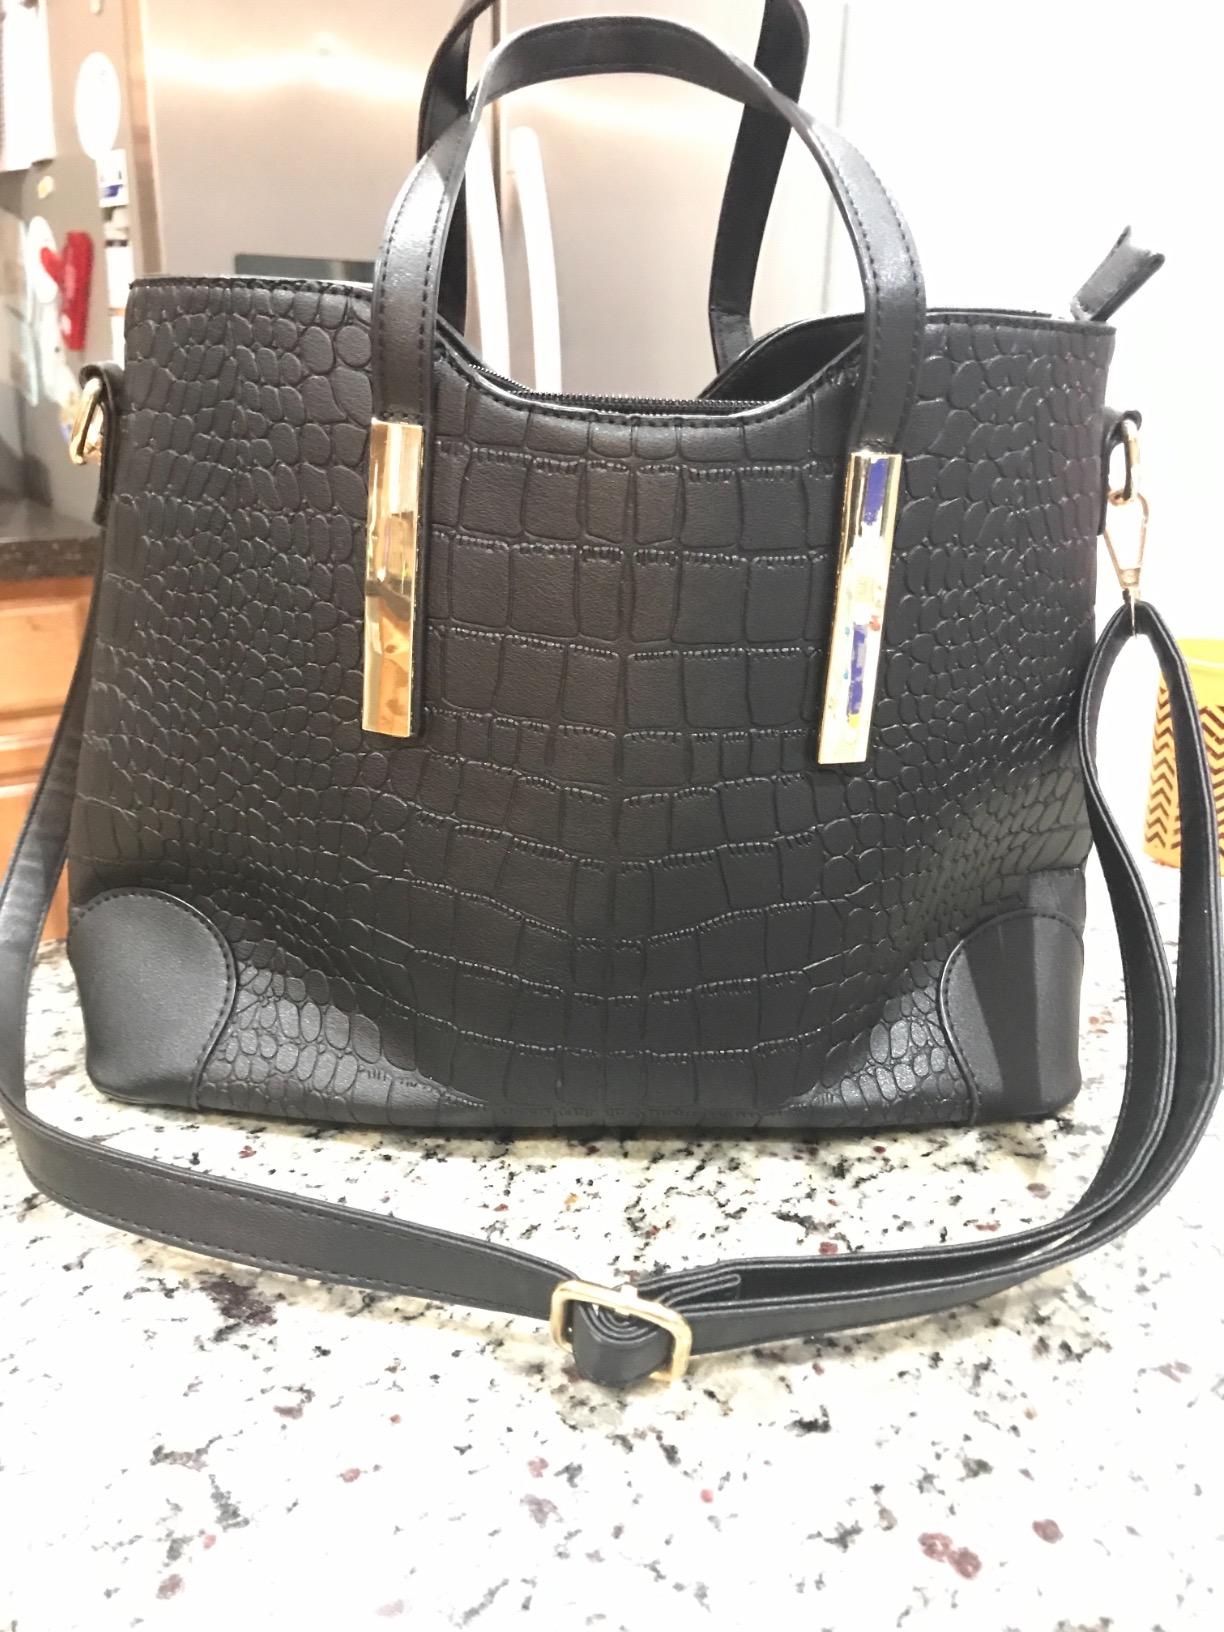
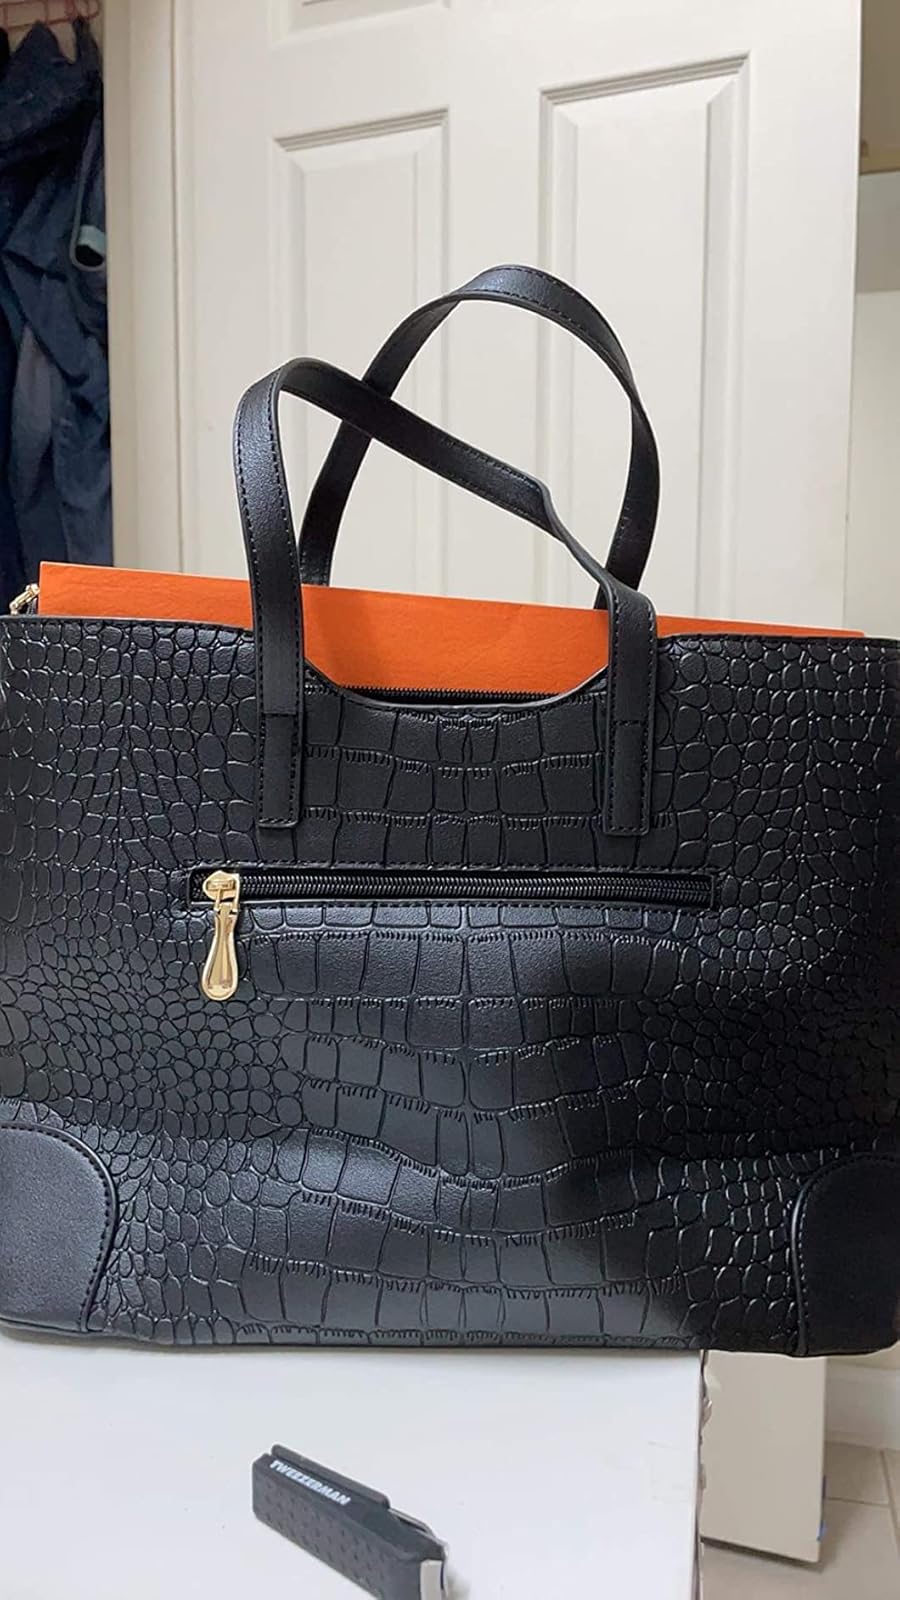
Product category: accessories_handbag
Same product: yes